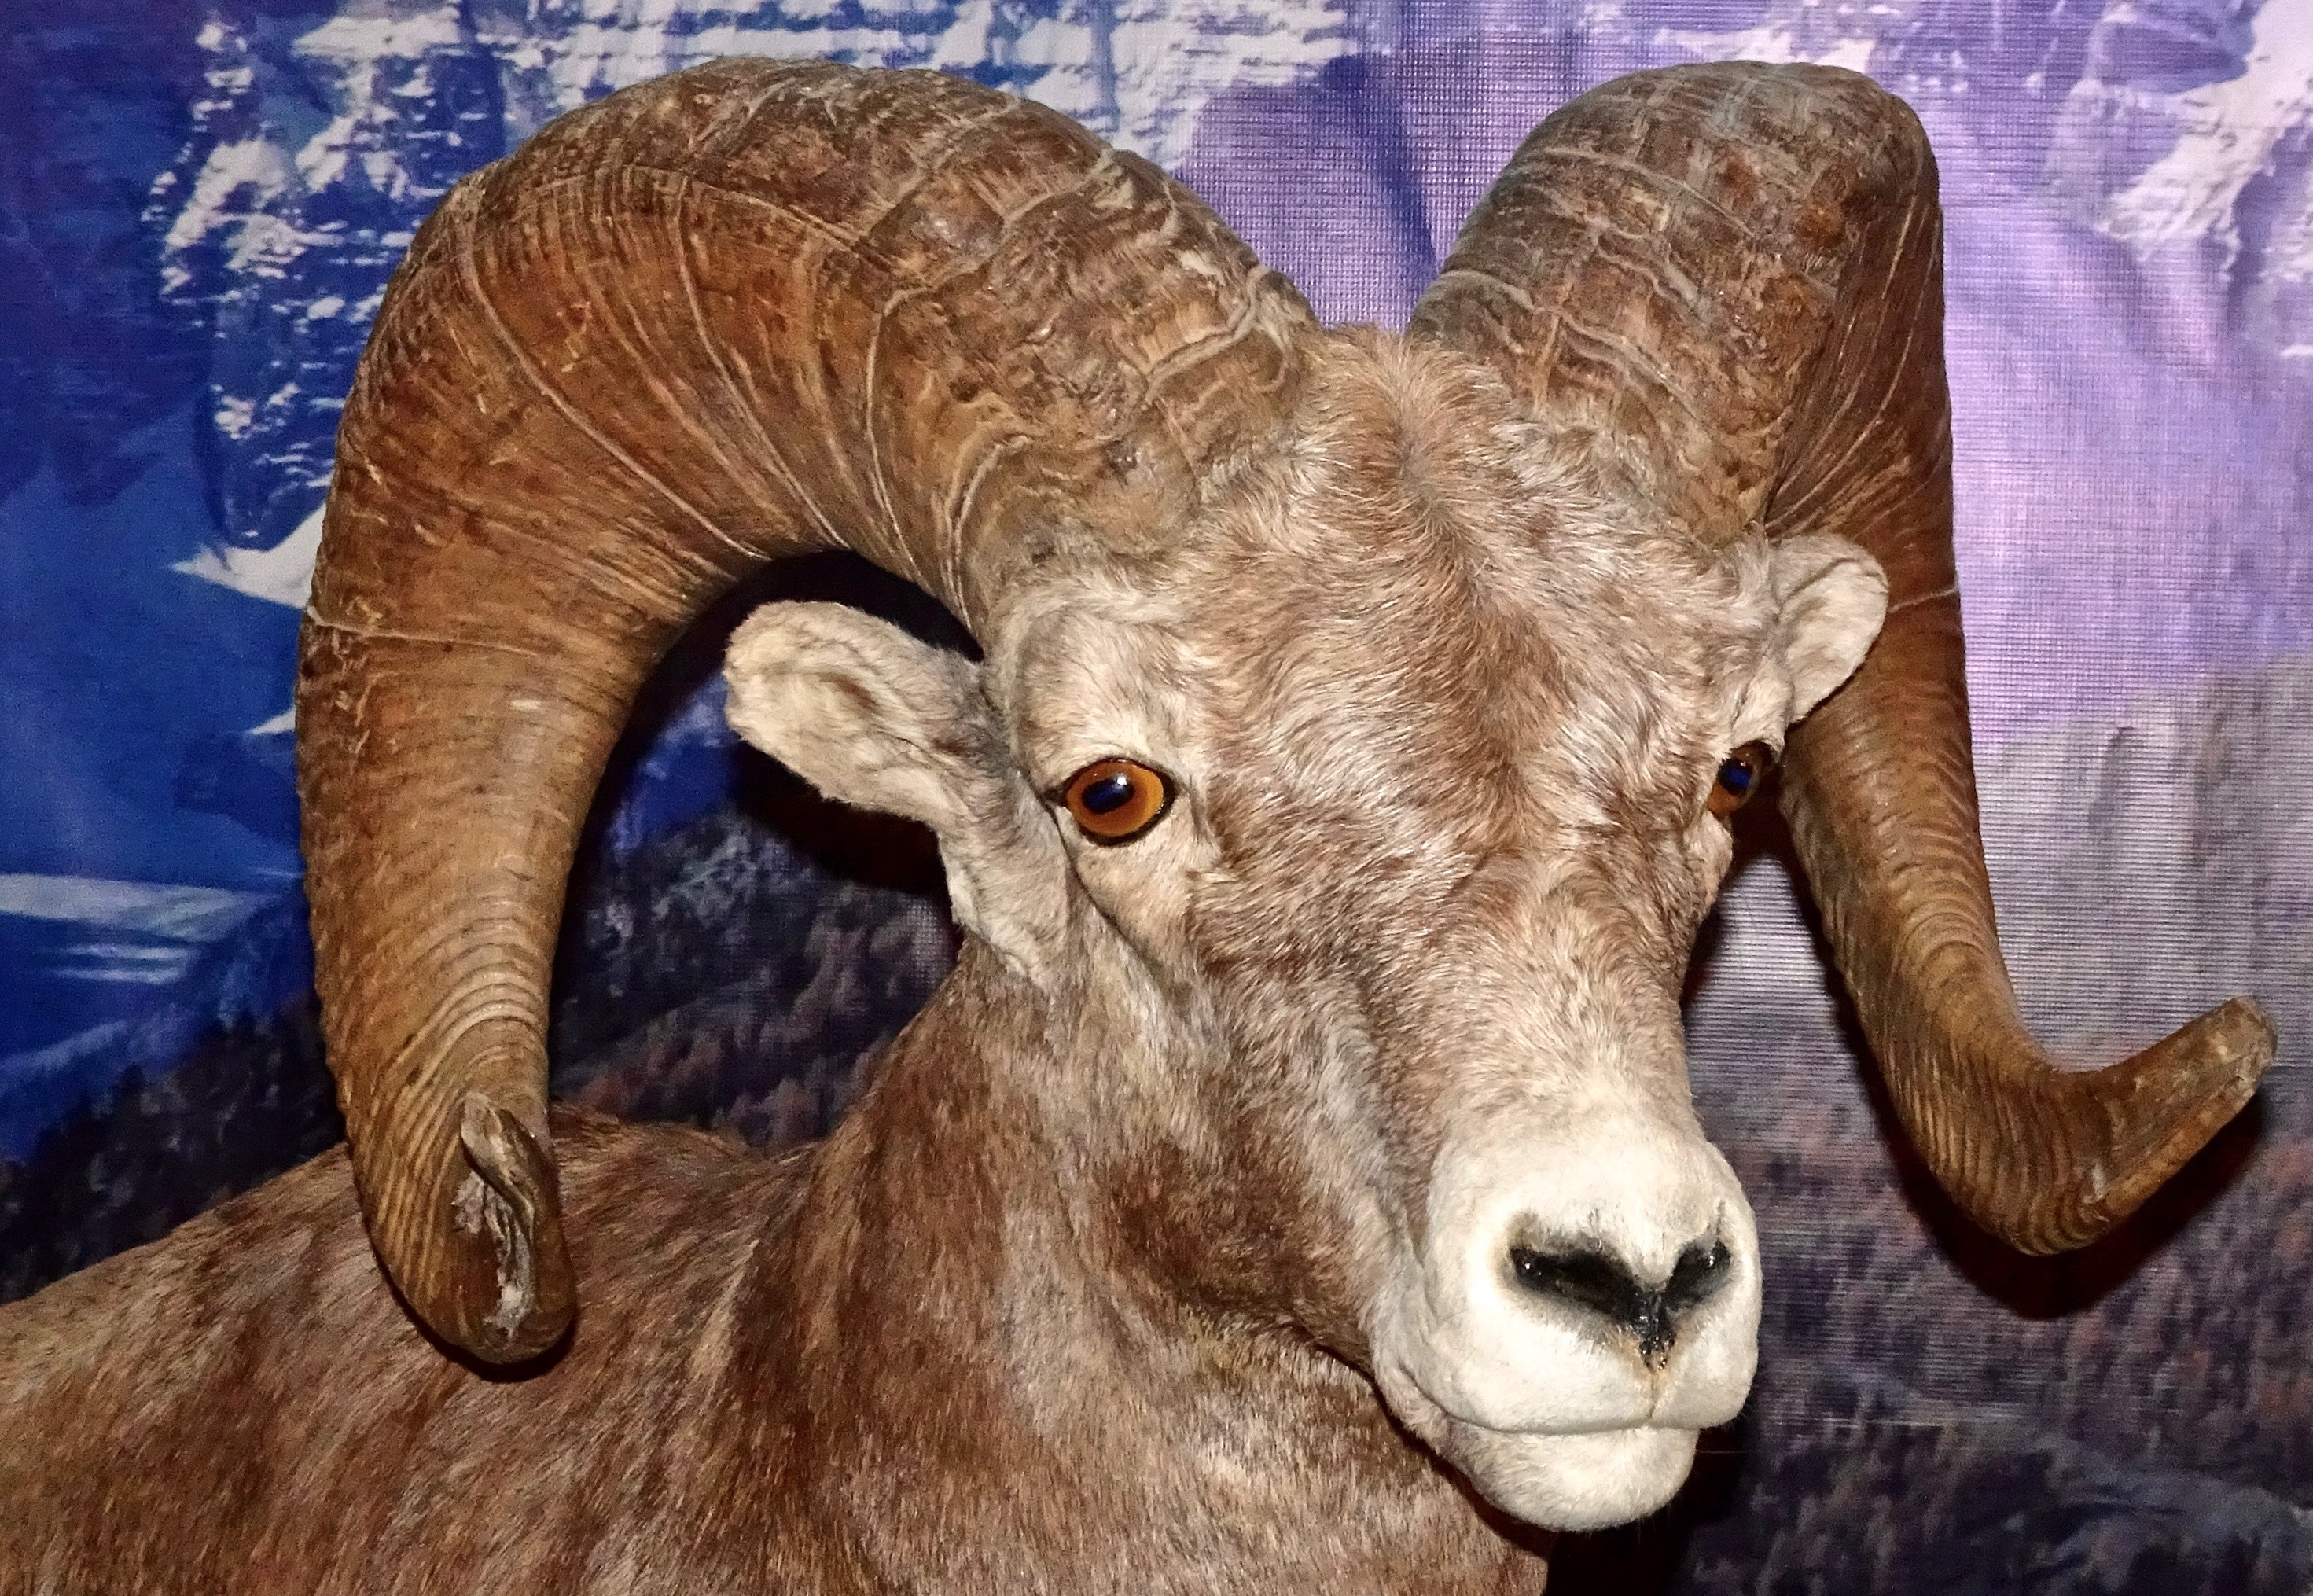
wildlife, horn, sheep, natural, mammal, fauna, canada, head, vertebrate, sheeps, horned, bighorn, cattle like mammal, cow goat family, argali, long horn sheep